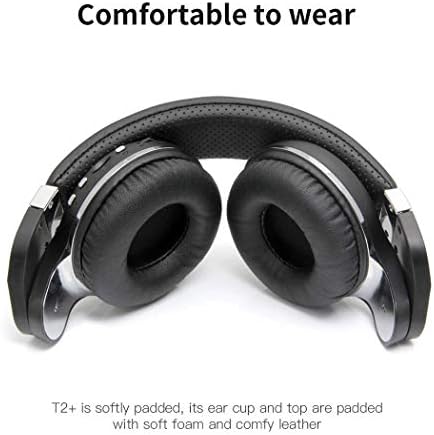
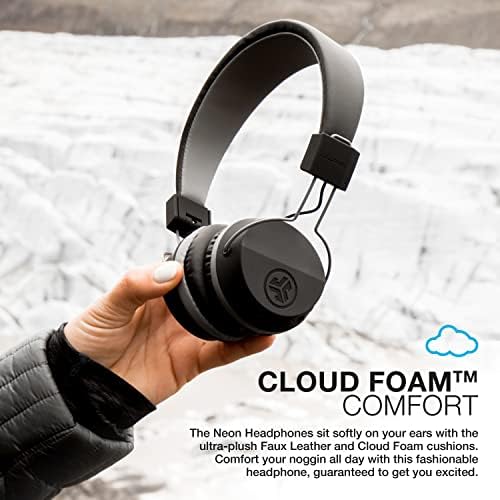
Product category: headphones
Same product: no